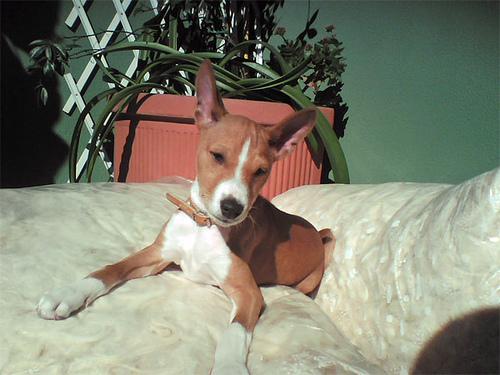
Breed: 243-n000103-basenji